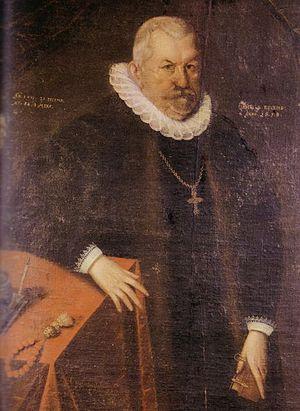
Thierry de Fürstenberg fut prince-évêque de Paderborn sous le titre de Thierry IV. Son sacerdoce est marqué par de vives confrontations avec les chambres élues et le début de la Contre-réforme dans la principauté.